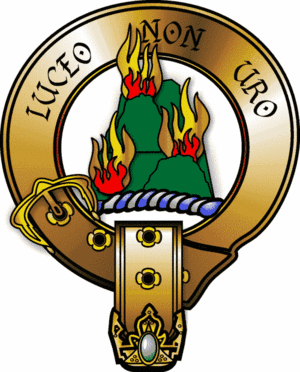
Le clan Mackenzie est un clan écossais des Highlands. Ses terres sont traditionnellement composées du Kintail et du Ross.